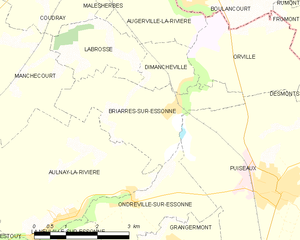
Briarres-sur-Essonne est une commune française, située dans le département du Loiret en région Centre-Val de Loire.